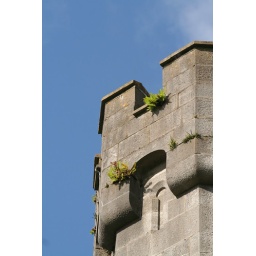
grass growing in one of the bigger spires of kilkenny castle